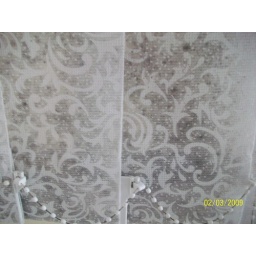
Mould in ground in the top front bedroom blinds